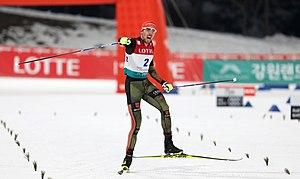
La coupe du monde de combiné nordique 2017-2018 est la 35ᵉ édition de la coupe du monde de combiné nordique, compétition de combiné nordique organisée annuellement. Elle se déroule du 24 novembre 2017 au 23 mars 2018.